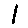
Label: 1